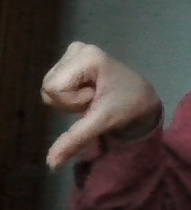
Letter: waw